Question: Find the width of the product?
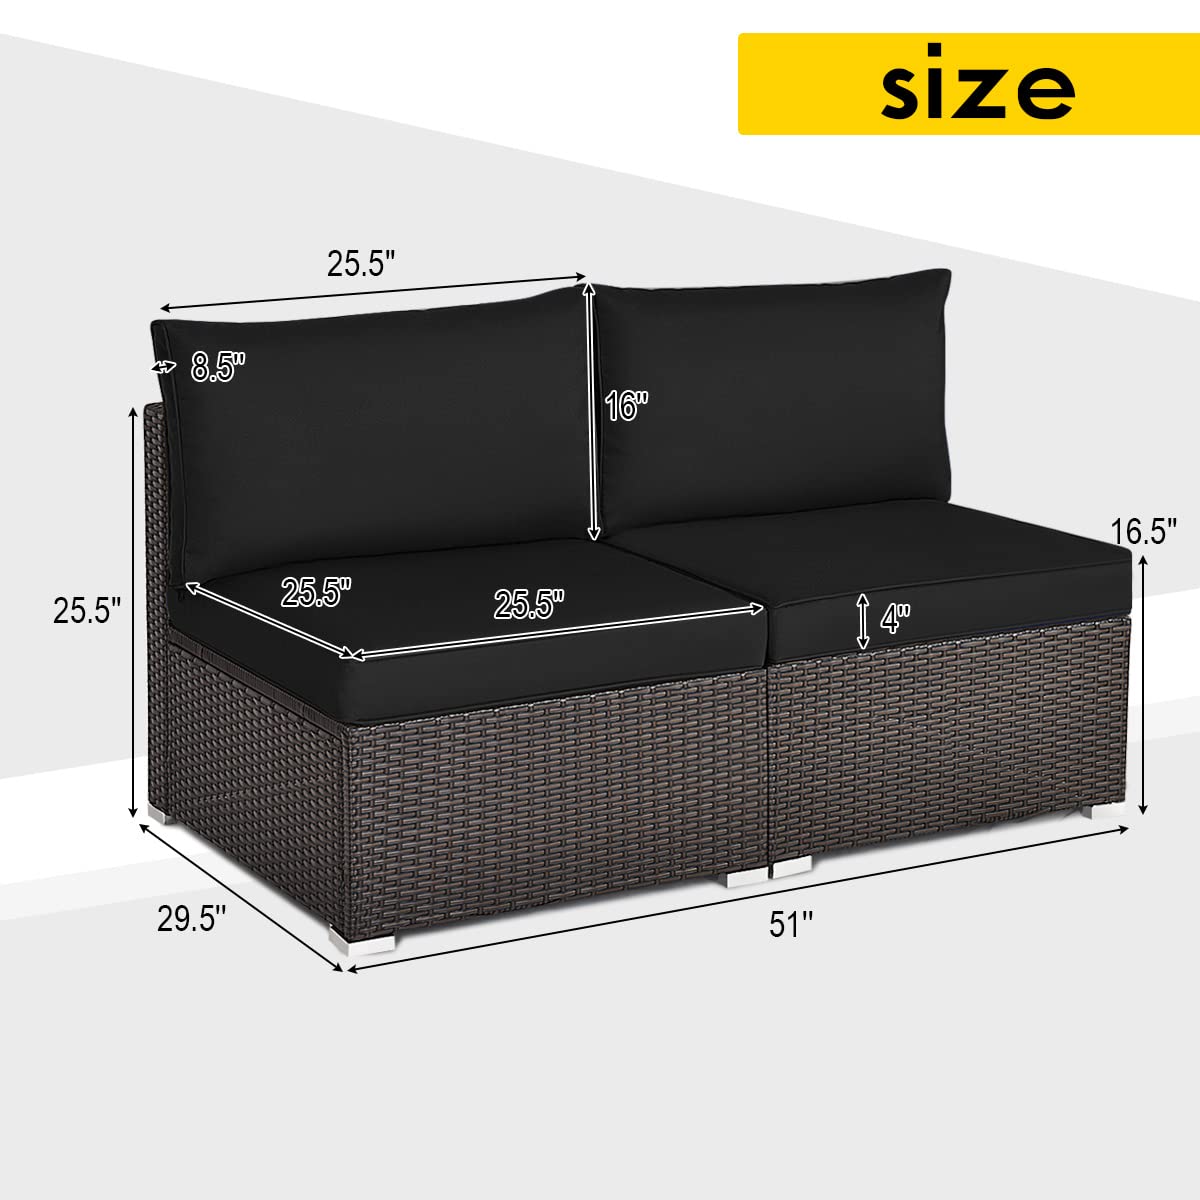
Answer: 51.0 inch